The Mighty Gorga

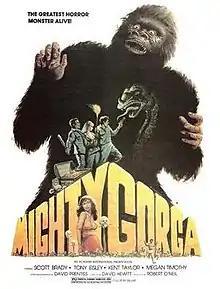
Theatrical release poster

The Mighty Gorga is a 1969 American science fiction film directed by David L. Hewitt. The storyline concerns a couple hunting for a giant gorilla (The Mighty Gorga) in Africa for financial gain. Filmed on a minuscule budget, it has become notorious for its poor special effects.